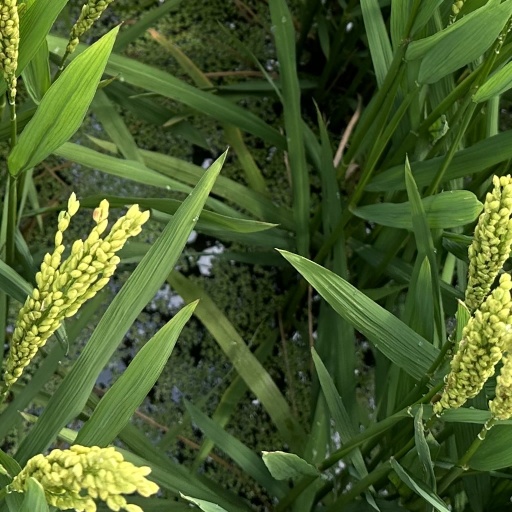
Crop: rice